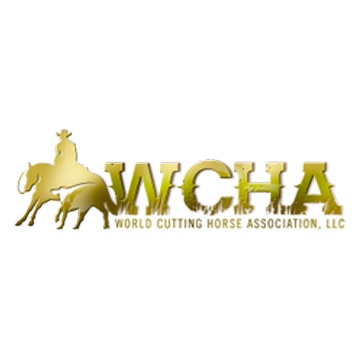
Order Video of SAT $50K AMA #8 LITTLE PLAYINSTYLISH - REBEKAH RUSSO 74 at WCHA - Ardmore OK Nov 2023
Brand: 3-2-1 Action Video
We will send you a link to the video for you to download to your device. You can then upload your videos to your favorite social media sites. You must download your video within 28 days before it is deleted from the storage cloud. If you prefer to have video sent via Facebook Messager, DVD, USB, or any other custom order such as commercial use, side by side or slow motion, or orders of more than 4 videos, message us and we can help you.
Category: Sporting Goods > Outdoor Recreation > Equestrian